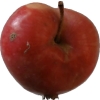
Label: Apple 10